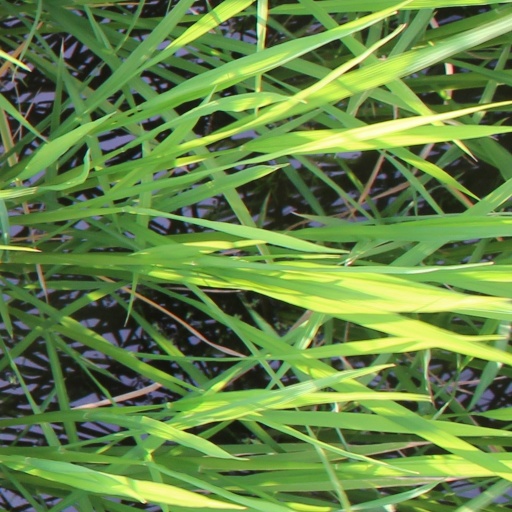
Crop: rice